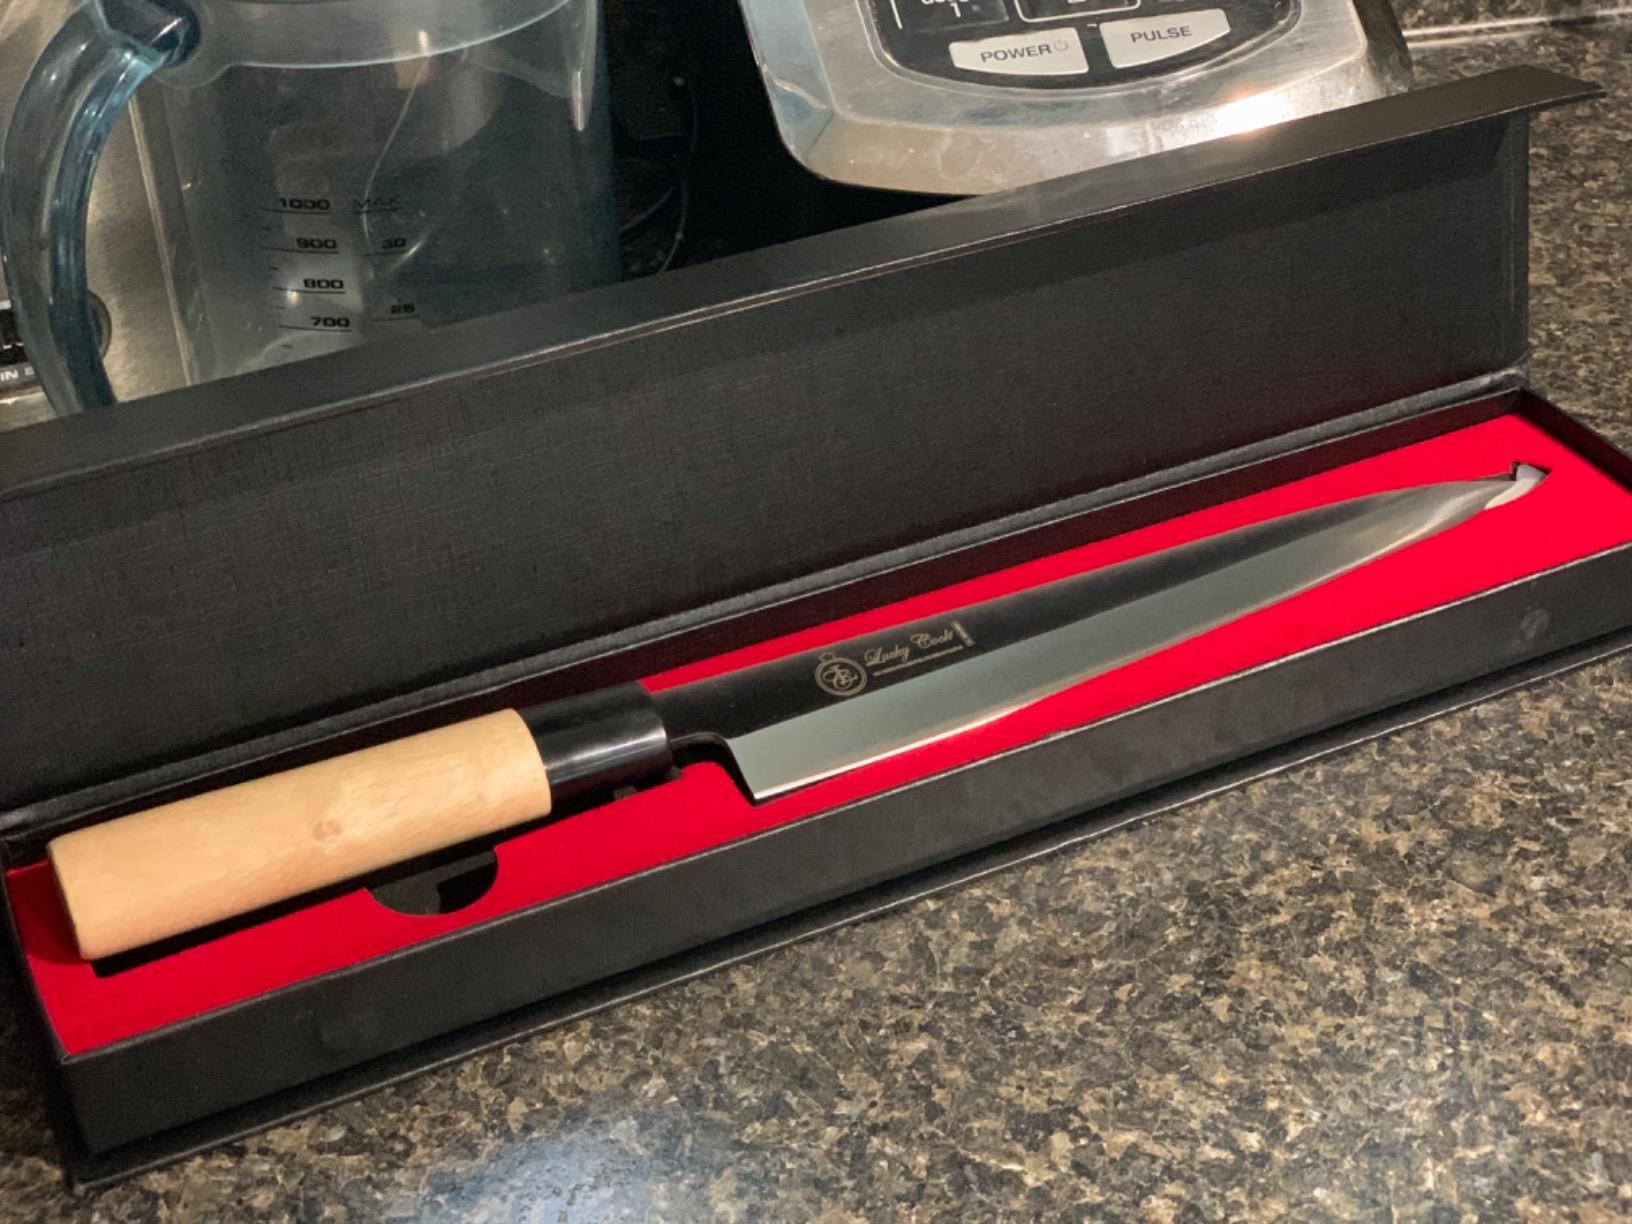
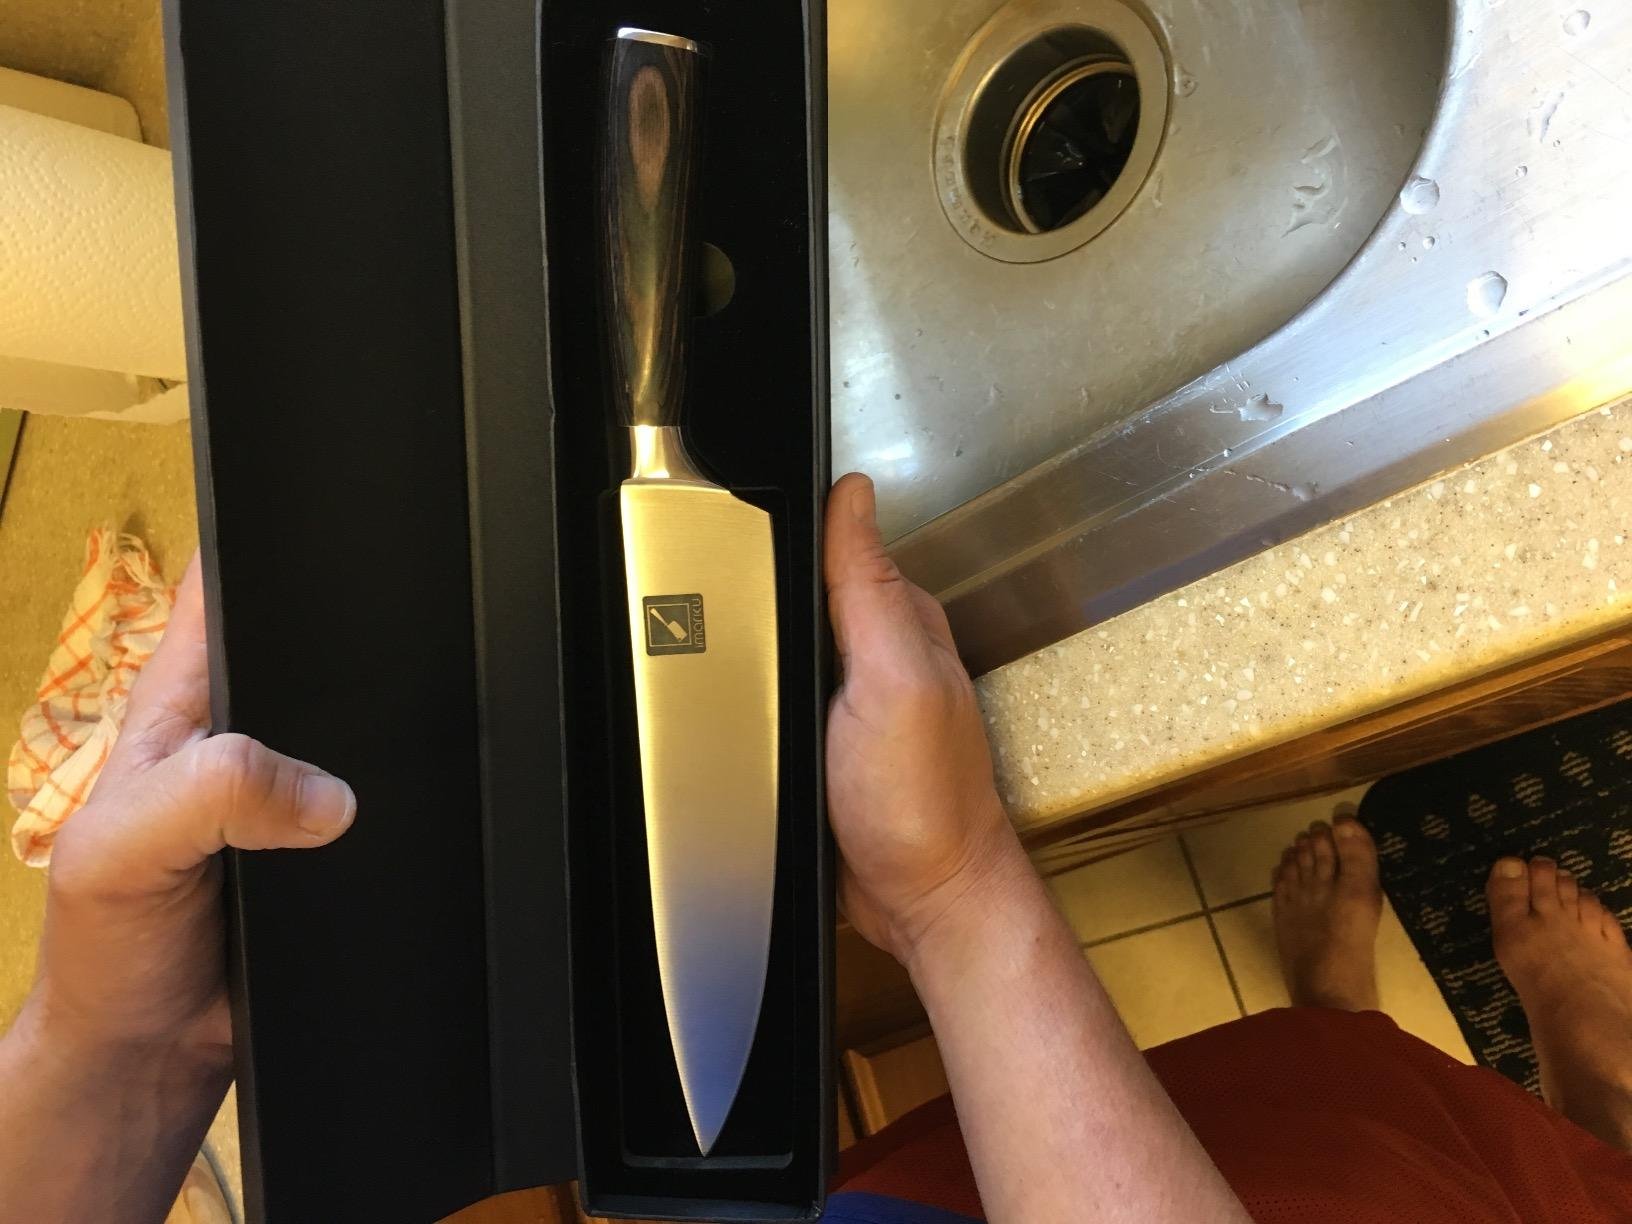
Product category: items_knife
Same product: no